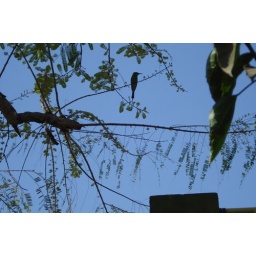
the green bird in my awla tree!!!!